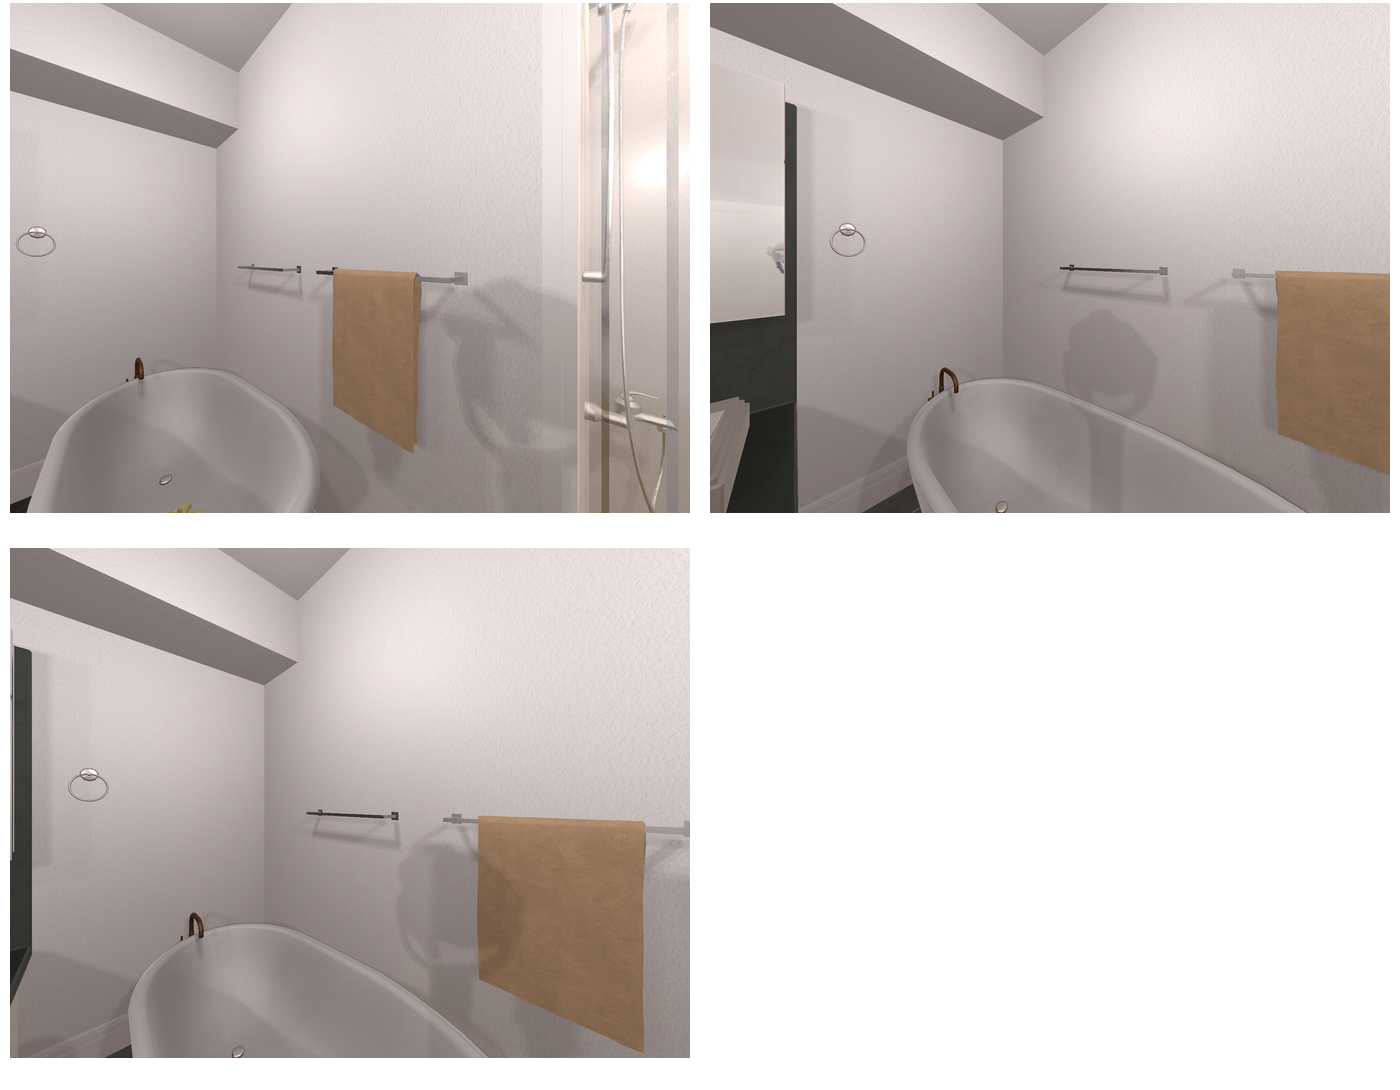Task instruction: Fill the bathtub.
Answer: {"task_instruction": "Fill the bathtub.", "nodes": ["bathtub", "faucet / handle", "button"], "edges": [{"functional_relationship": "control", "object1": "faucet / handle", "object2": "bathtub", "spatial_relations": ["higher_than", "right_of", "behind"], "is_touching": true}, {"functional_relationship": "control", "object1": "button", "object2": "bathtub", "spatial_relations": ["lower_than", "right_of", "behind"], "is_touching": true}], "action_type": "open", "function_type": "water_flow_control"}